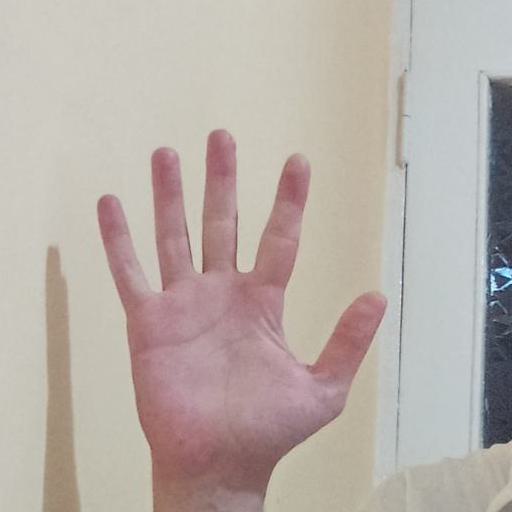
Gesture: palm